Hooke's law

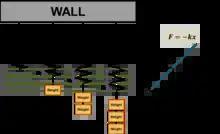
Graphical derivation

According to this formula, the graph of the applied force as a function of the displacement will be a straight line passing through the origin, whose slope is .